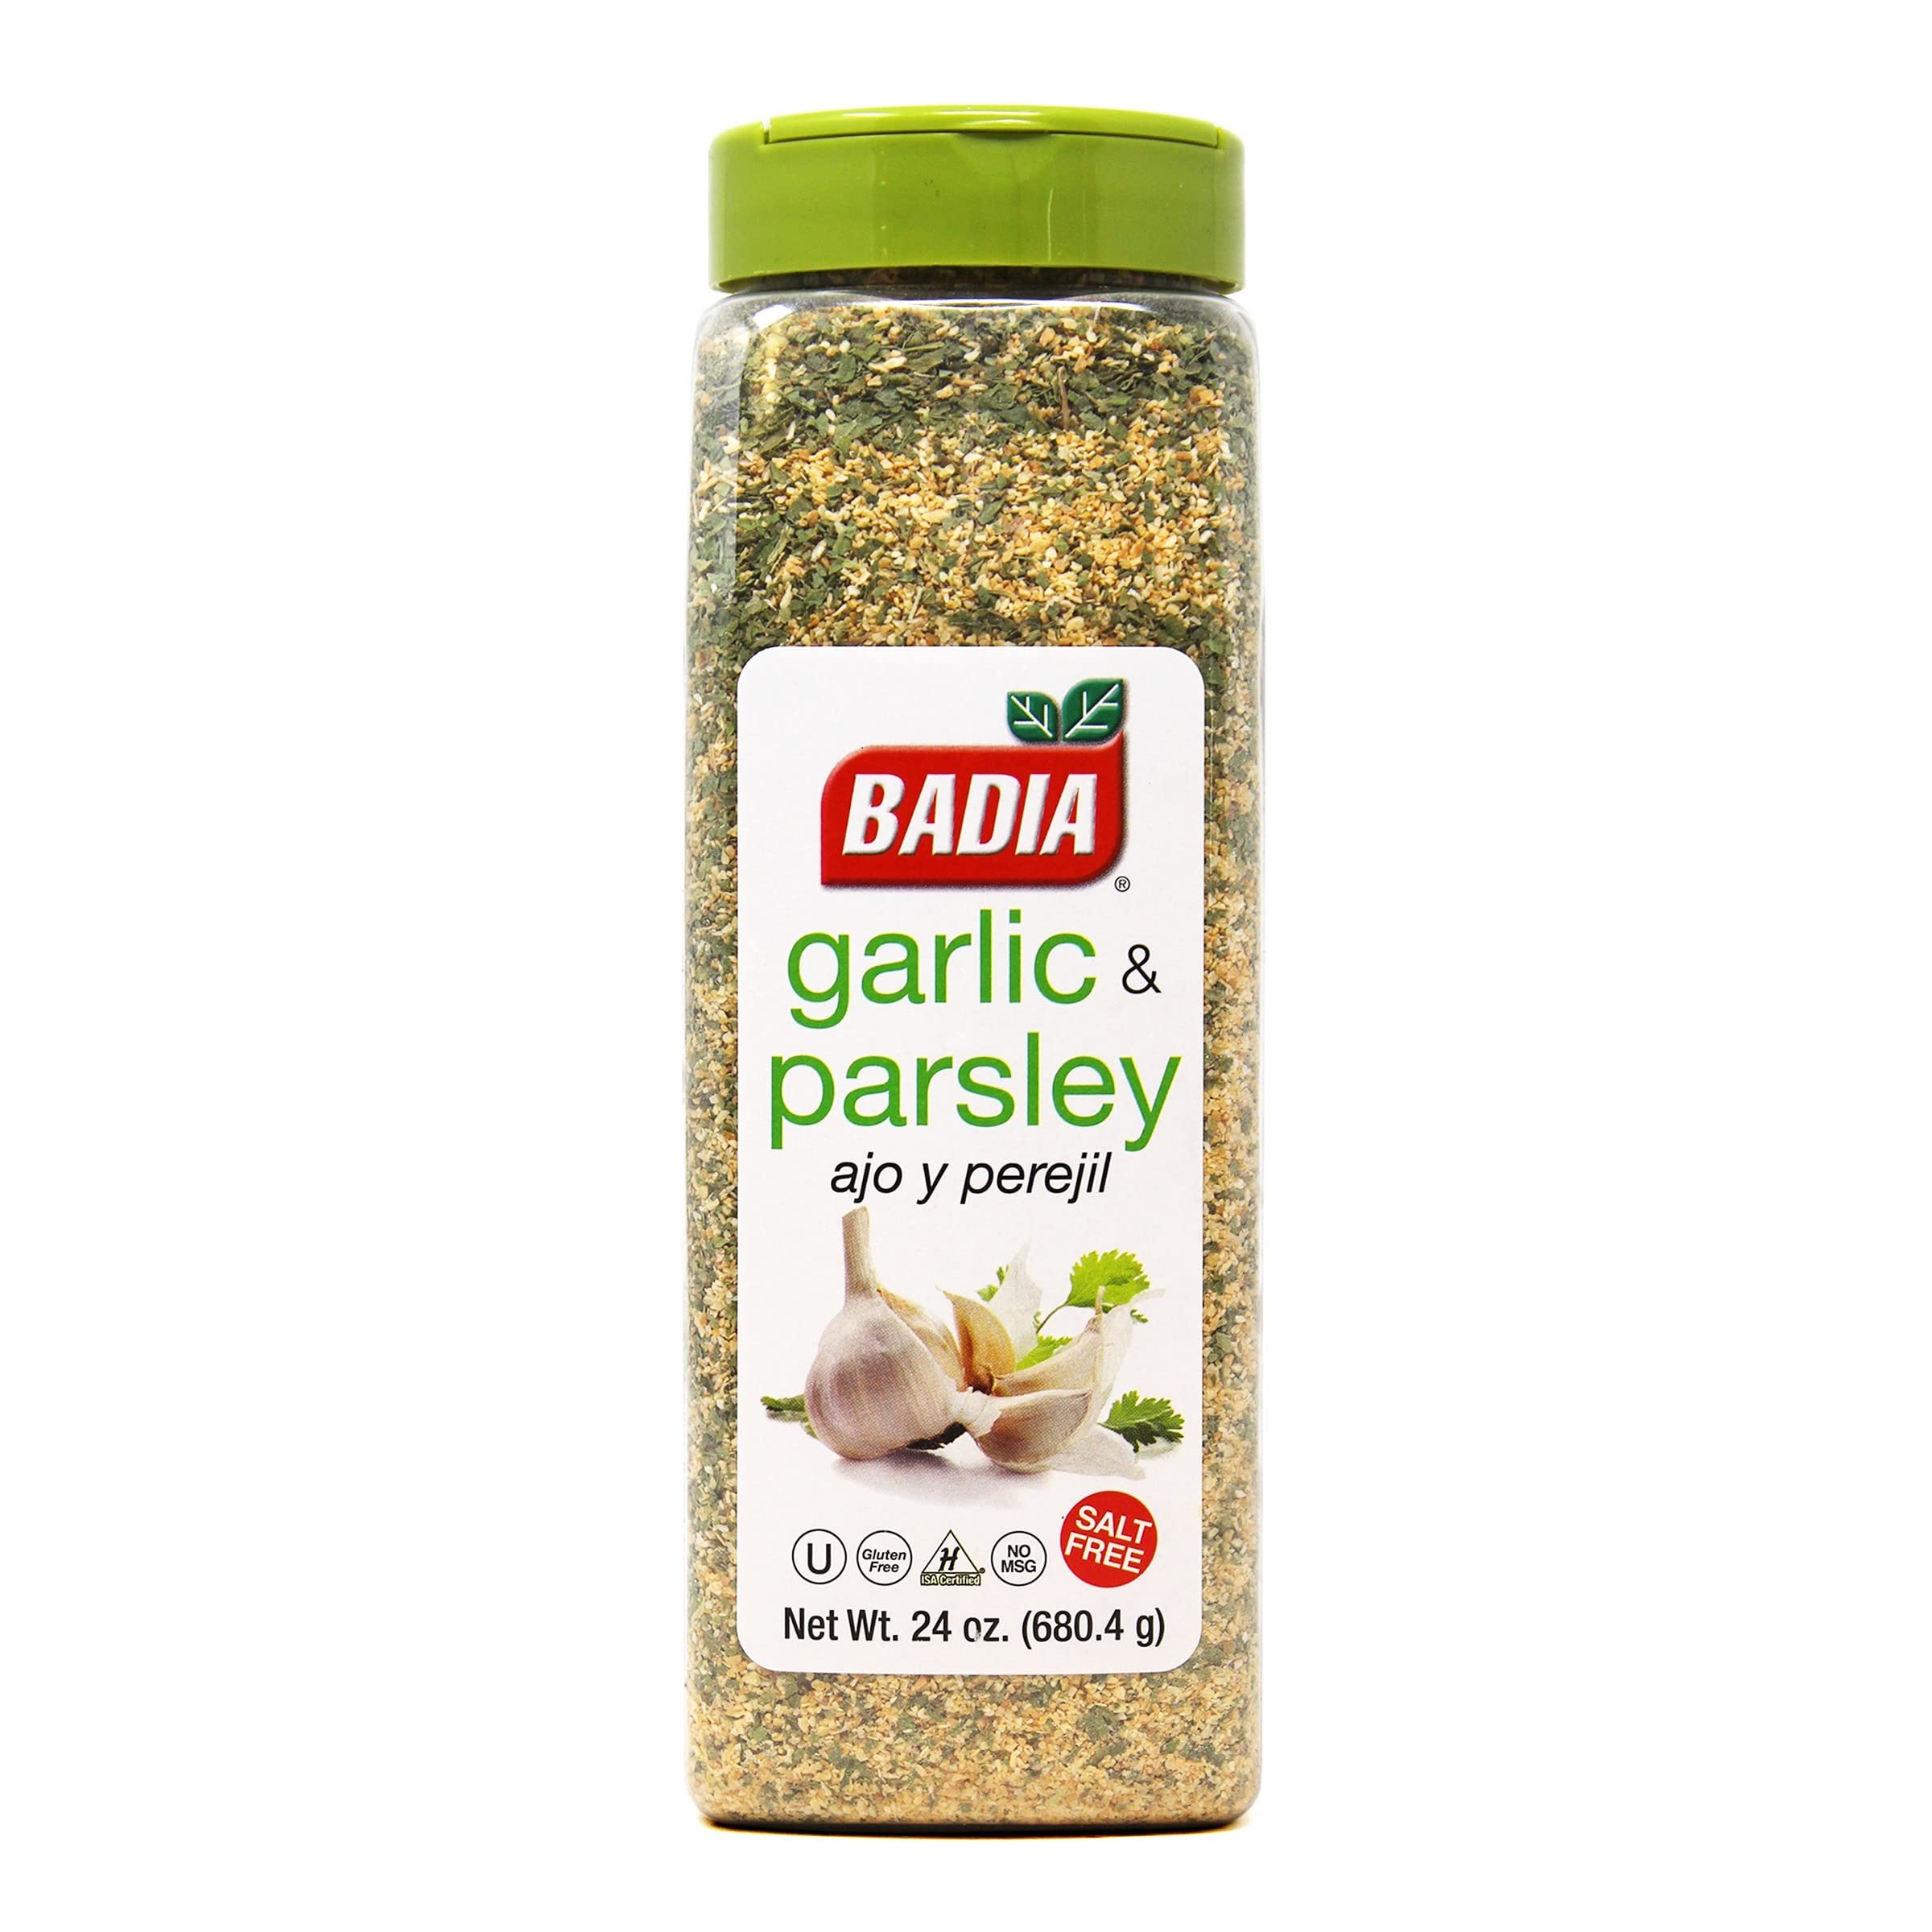
Item Name: Badia Garlic & Parsley, 24 oz
Bullet Point 1: Garlic & Parsley
Bullet Point 2: Salt Free
Bullet Point 3: Gluten Free
Bullet Point 4: Kosher
Bullet Point 5: Halal
Value: 24.0
Unit: Ounce

Price: 14.63